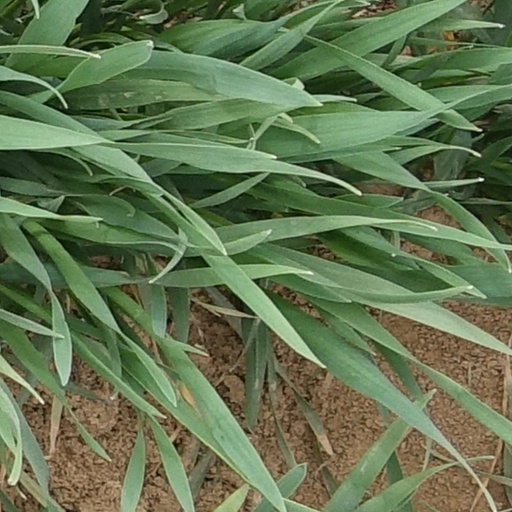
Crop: wheat